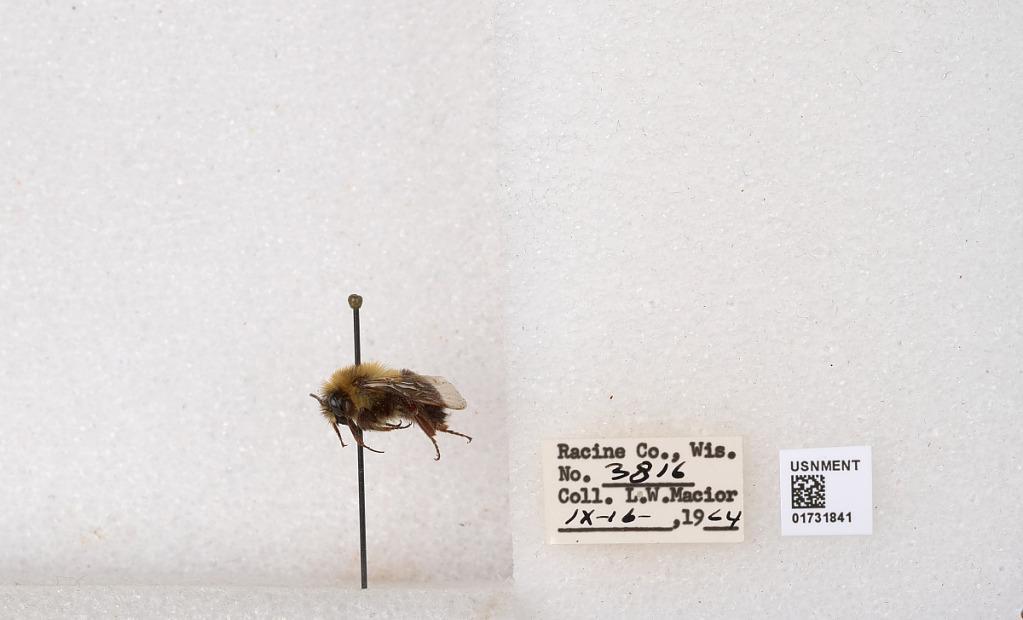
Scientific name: Bombus impatiens Cresson
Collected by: L. Macior
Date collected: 1964-9-16
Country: United States
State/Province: Wisconsin
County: Racine
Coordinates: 42.7299, -87.8123